Philip V of Macedon

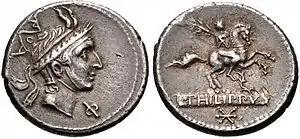
Roman denarius of Lucius Marcius Philippus, minted "circa" 113 BC, with Philip V on the obverse, wearing the traditional helmet with goat's horns.

After the Peace of Naupactus in 217 BC, Philip V tried to replace Roman influence along the eastern shore of the Adriatic Sea, forming alliances or lending patronage to certain island and coastal provinces such as Lato on Crete. He first tried to invade Illyria from the sea, but with limited success. His first expedition in 216 BC had to be aborted, while he suffered the loss of his whole fleet in a second expedition in 214 BC. A later expedition by land met with greater success when he captured Lissus in 212 BC.